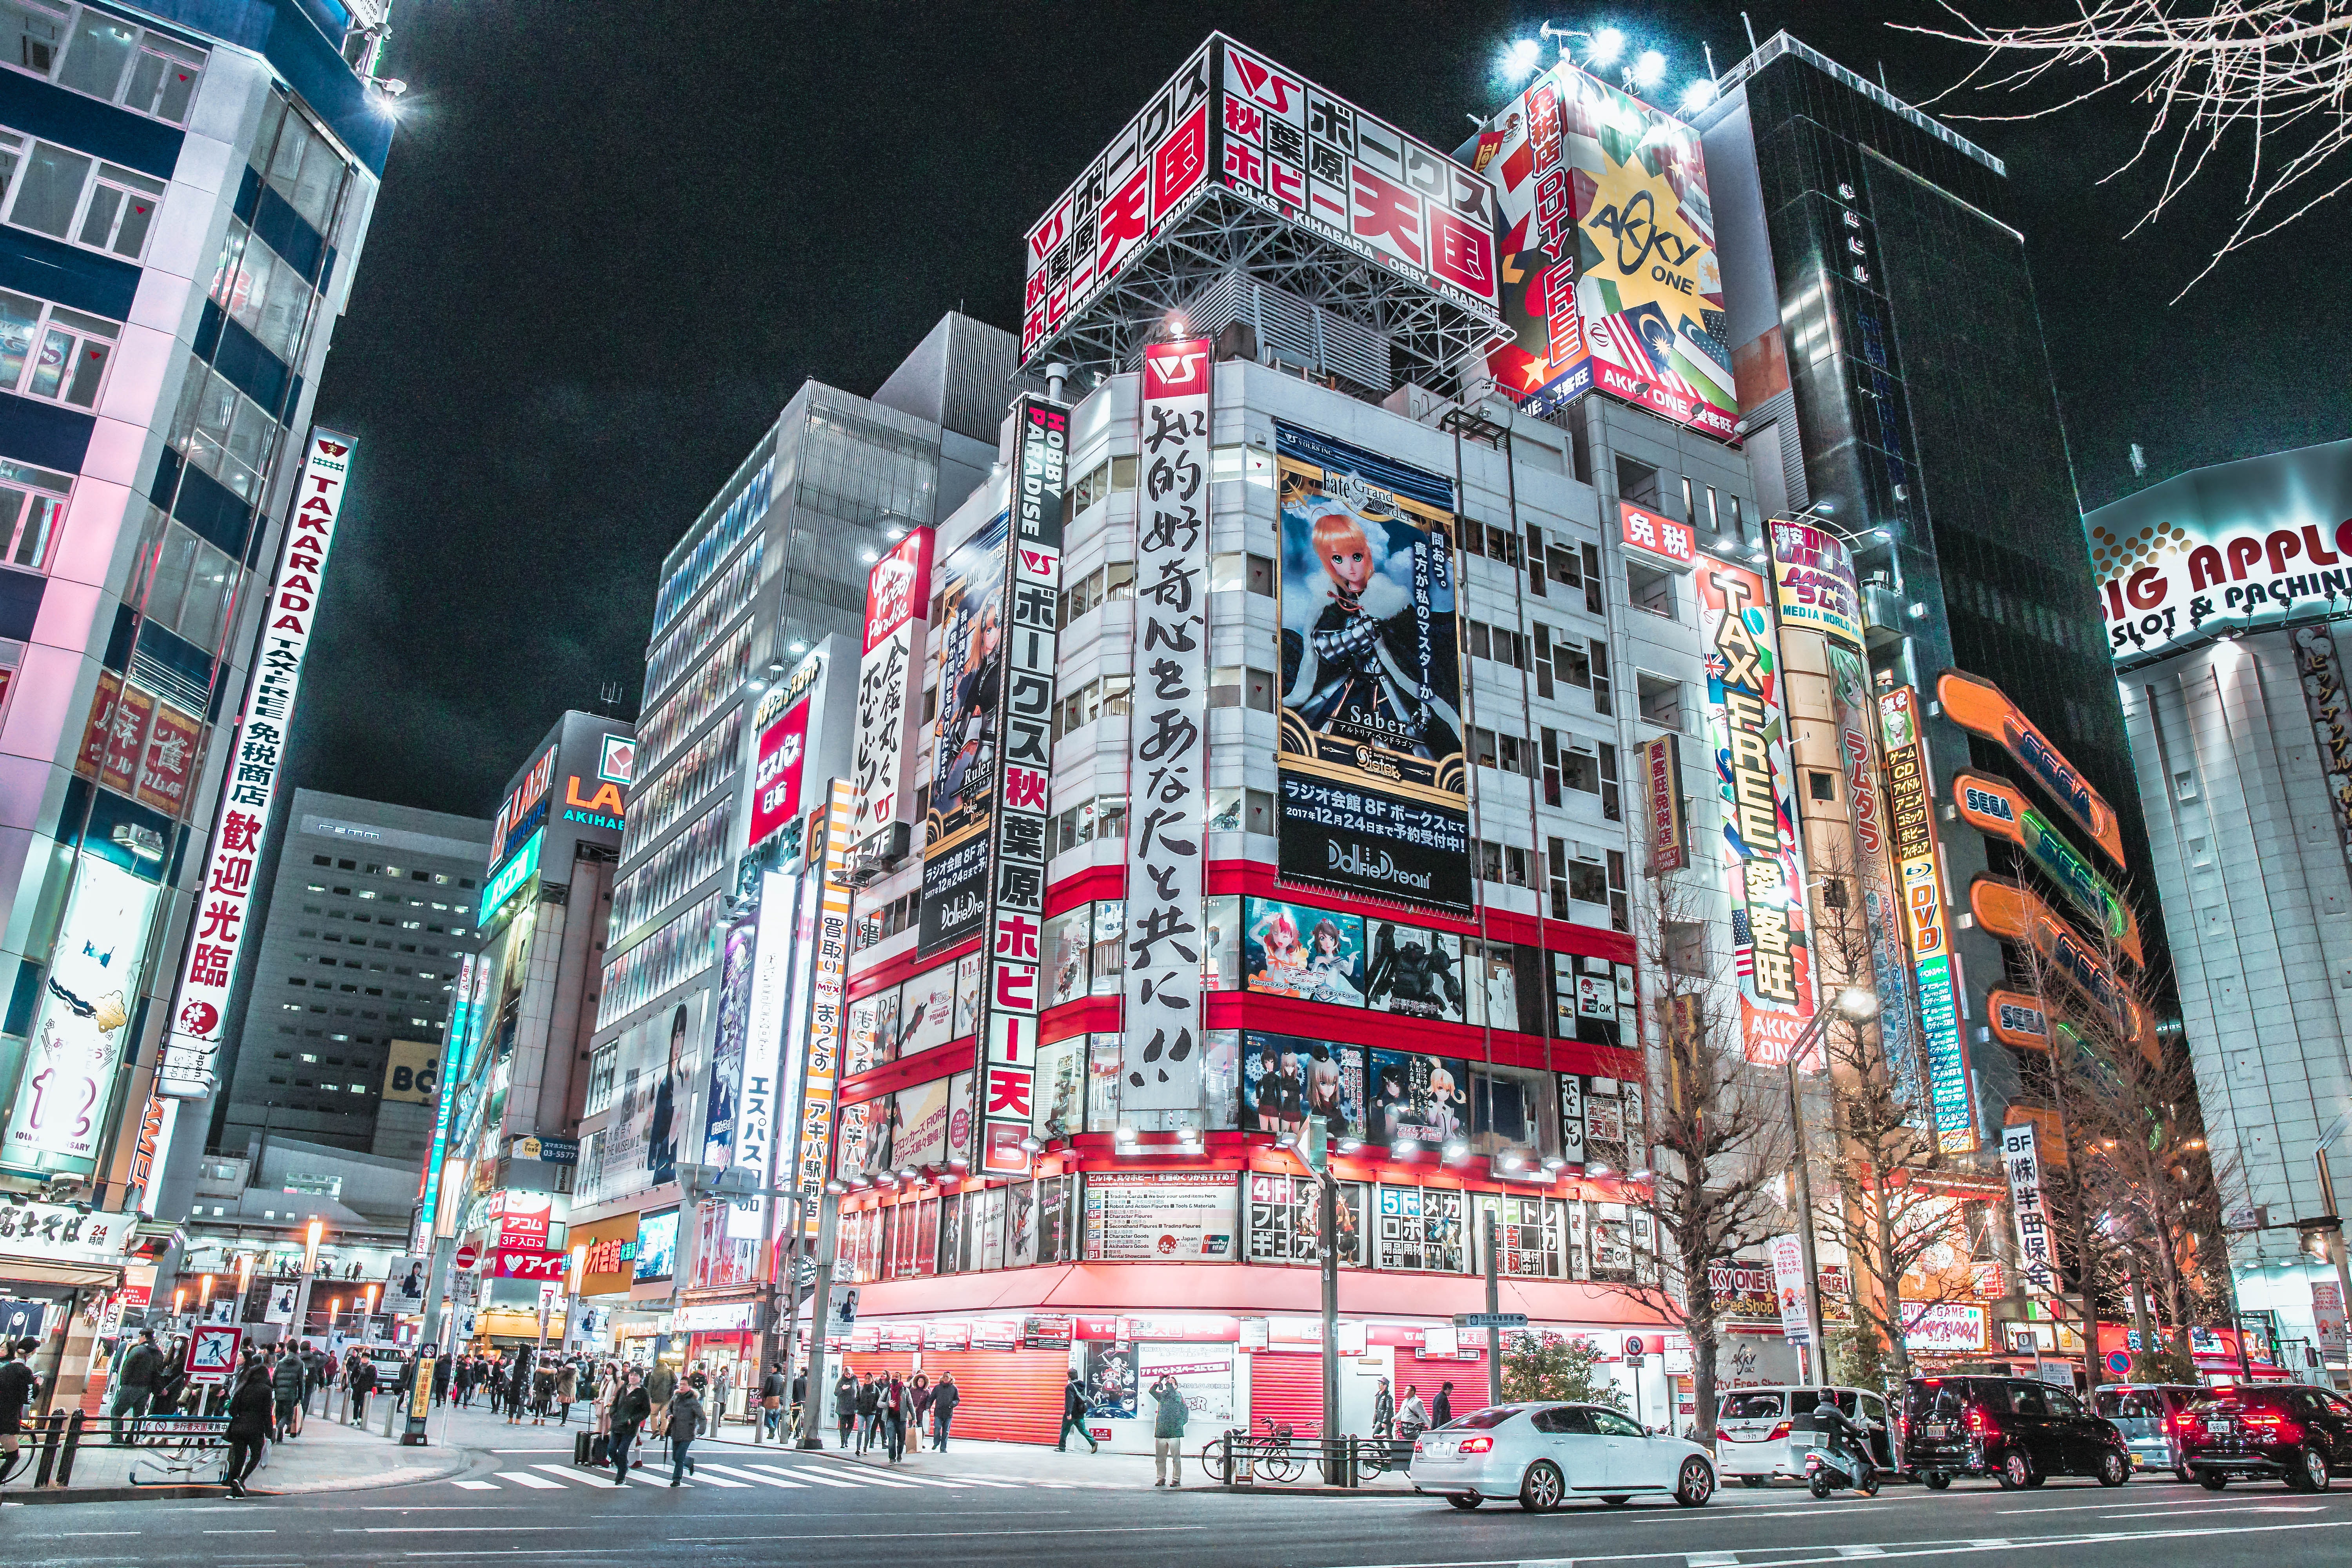
metropolitan area, metropolis, city, urban area, landmark, human settlement, architecture, building, skyscraper, downtown, night, town, street, snapshot, mixed use, infrastructure, commercial building, tower block, cityscape, photography, facade, Colorfulness, pedestrian, advertising, tower, road, condominium, tourism